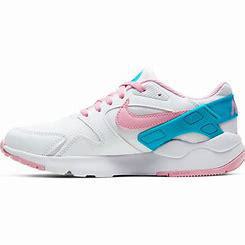
Brand: Nike
Model: LD Victory